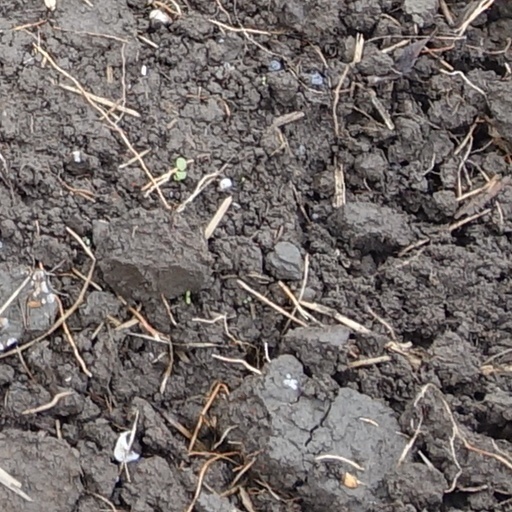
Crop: wheat